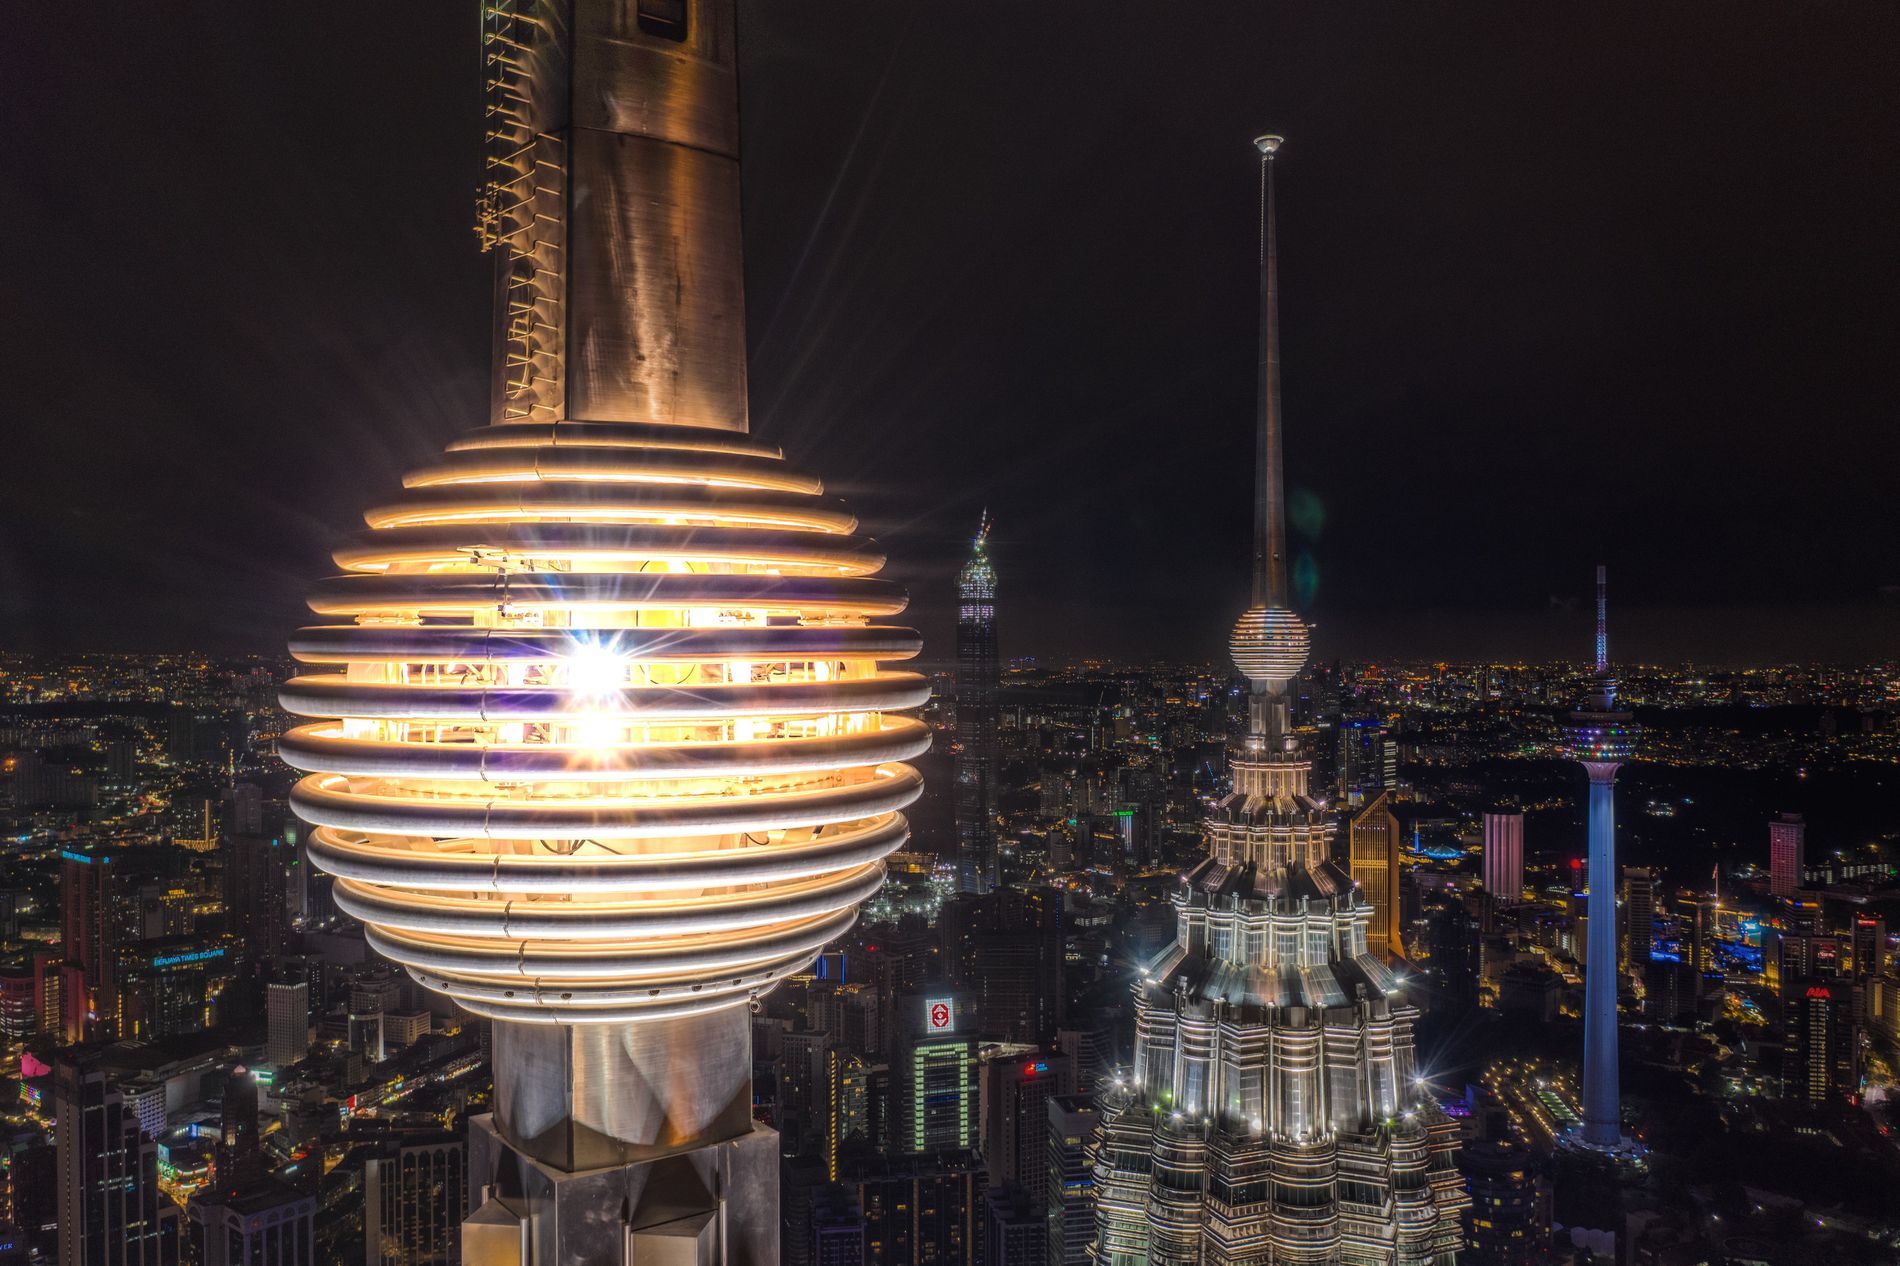
Kuala Lumpur at night.
The image shows a shot of Kuala Lumpur city at night. In the foreground, the famous Menara Kuala Lumpur is visible with its distinctive glowing sphere. In the background, there are other towers and the rest of the city glowing.
The image shows an aerial view shot taken in Kuala Lumpur city at night. The city is glowing at night adding a sense of energy. This scene with the city lights evokes a sense of warmth, energy, and beauty.
Labels: City, Architecture, Building, Cityscape, Urban, Tower, Metropolis, Outdoors, Lighting, Landmark, Nature, Night, High Rise, Light, Menara Kuala Lumpur, sky
Camera: Hasselblad L1D-20c
Lens: 28.0 mm f/2.8
Aperture: F3.5
Exposure: 1/13 sec
ISO: 100
Focal length: 10.26